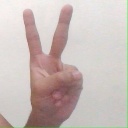
अक्षर: क